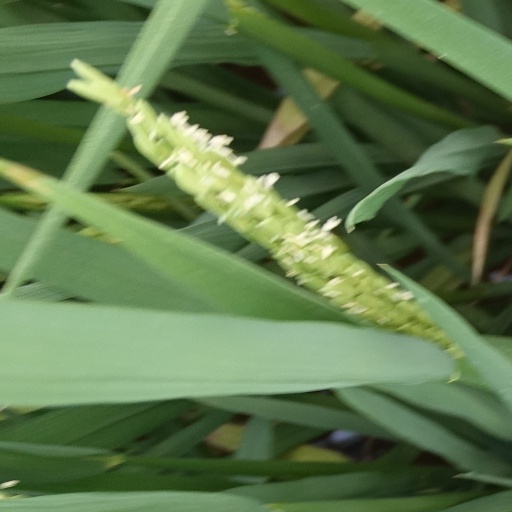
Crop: rice